Push press

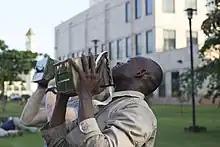
Ammo can push press

A push press is a weight training exercise for the anterior head of the deltoid (shoulder).